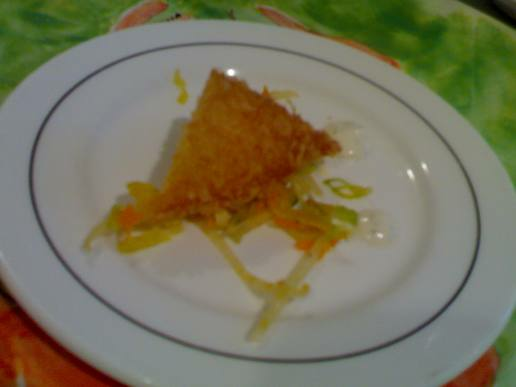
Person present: No